Villa Scott

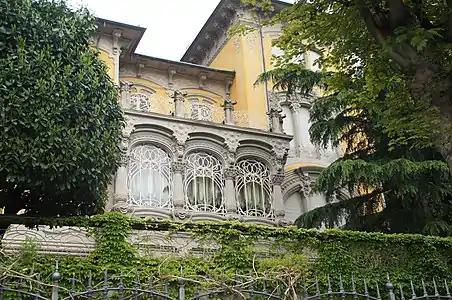
Windows of the Villa Scott facing the Corso Giovanni Lanza.

The distribution of internal spaces of the house is more traditional, in spite of the irregular floor plan. The internal decoration originally featured a variety of floral motifs in stucco and a large use of tapestries and wood floors. Originally the ground floor (slightly sunken in the rear to accommodate the uneven terrain) housed the kitchen and other service spaces, such as the pantry, cellar, and heating system. The main living space on the other hand, was centered around the large two-story high entrance hall, which opened onto the staircase and faced the garden. Connected to it were the large hall, the living rooms on the first floor, and the bedrooms, with their bathrooms and dressing rooms on the second floor. Finally, the top floor contained the attic, reserved for the service staff.